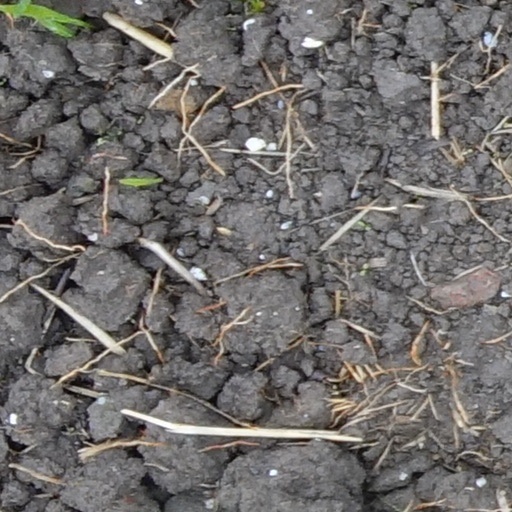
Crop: wheat